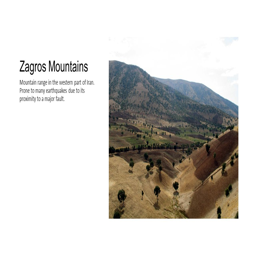
mountain range in the western part .